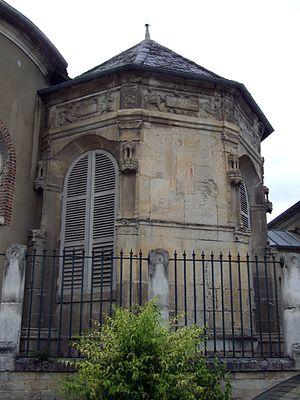
Joigny, Yonne, Bourgogne, FRANCE
Joigny est une commune française située dans le département de l'Yonne en région Bourgogne-Franche-Comté.
Le palais de justice de Joigny est un édifice situé dans la ville de Joigny, dans l'Yonne en région Bourgogne-Franche-Comté.
Ce tableau présente la liste de tous les monuments historiques classés ou inscrits dans la ville de Joigny, Yonne, en France.